Corruption in South Korea

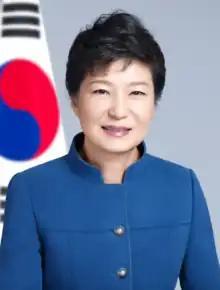
Former South Korean president Park Geun-hye was sentenced to 25 years in prison due to corruption scandals.

Former South Korean president Park Geun-hye was found guilty of 16 charges, including abuse of power and bribery, and was then imprisoned for 25 years. Another former president Lee Myung-bak was also charged with corruption scandals involving major companies in 2018 and was sentenced to 17 years in jail.